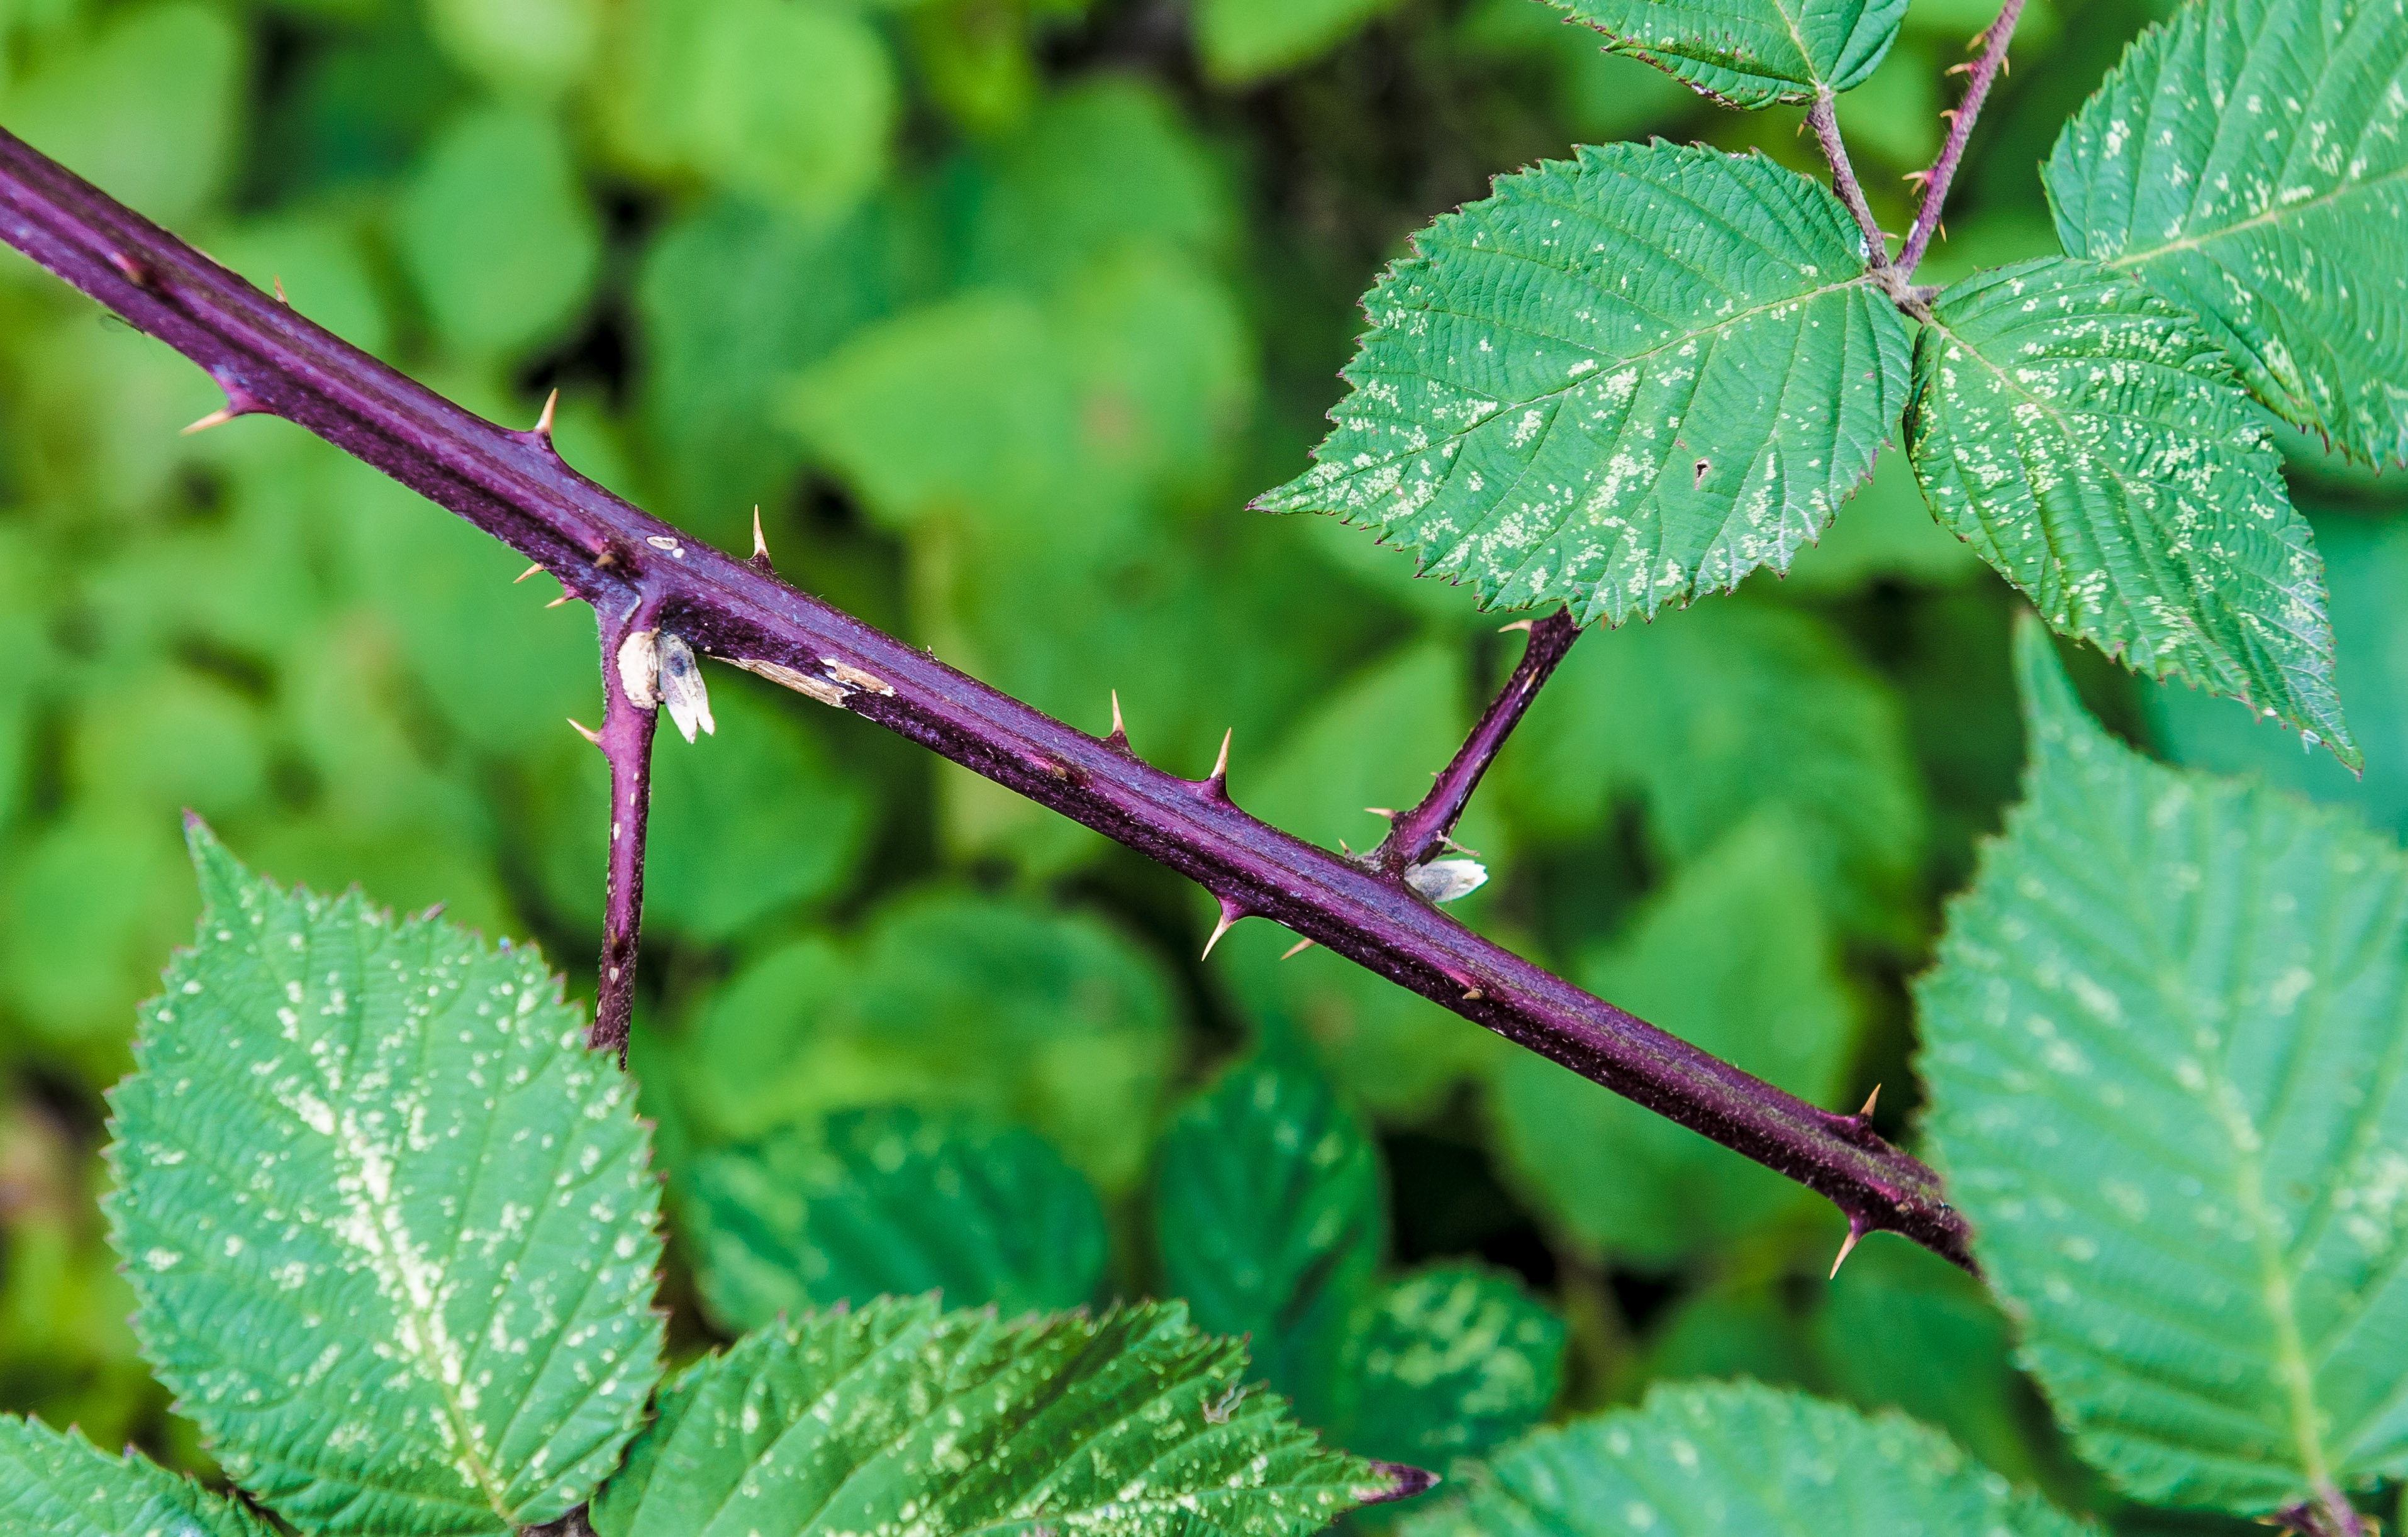
nature, prickly, plant, leaf, flower, frost, green, herb, produce, botany, flora, shrub, thorns, spur, macro photography, flowering plant, annual plant, plant stem, land plant